Malcolm Tierney

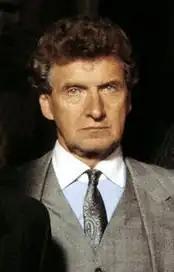
Malcolm Tierney in 1990

Malcolm Tierney (25 February 1938 – 19 February 2014) was an English actor who appeared in many stage, film and television roles.